Thomas Dunckerley

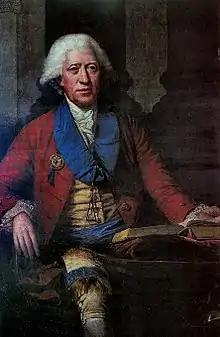
Frontispiece from Sadler's biography of Dunckerley

Thomas Dunckerley (23 October 1724 – 19 November 1795) was a prominent freemason, being appointed Provincial Grand Master of several provinces, promoting Royal Arch masonry, introducing Mark Masonry to England, and instituting a national body for Templar masonry. This was made possible by an annuity of £100, rising to £800, which he obtained from King George III by claiming to be his father's illegitimate half brother.